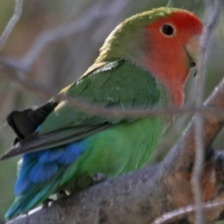
Species: ROSY FACED LOVEBIRD
Scientific name: AGAPORNIS ROSEICOLLIS